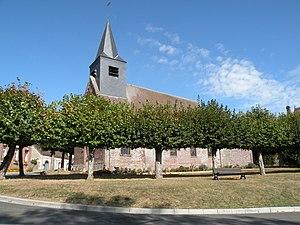
eglise du Mont-Saint-Adrien
Le Mont-Saint-Adrien est une commune française située dans le département de l'Oise, en région Hauts-de-France.